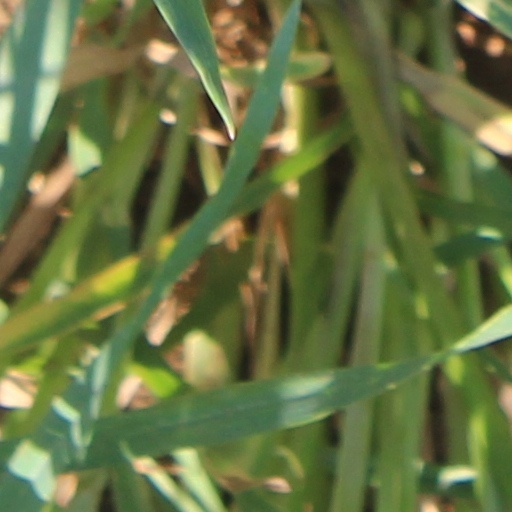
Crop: wheat